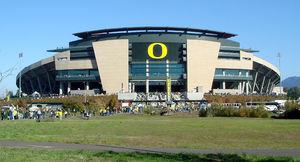
L'Autzen Stadium est un stade de football américain de 54 000 places situé sur le campus de l'Université d'Oregon à Eugene.